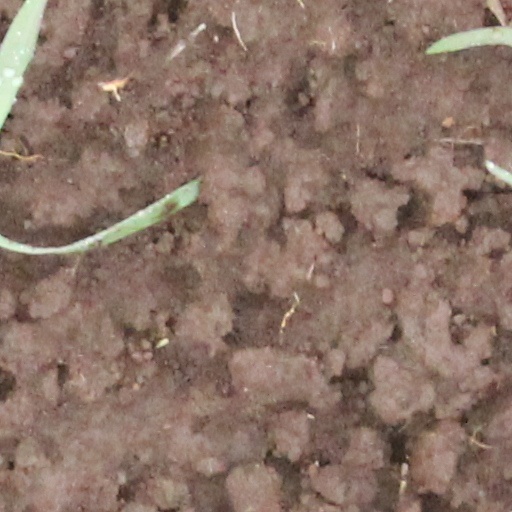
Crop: wheat